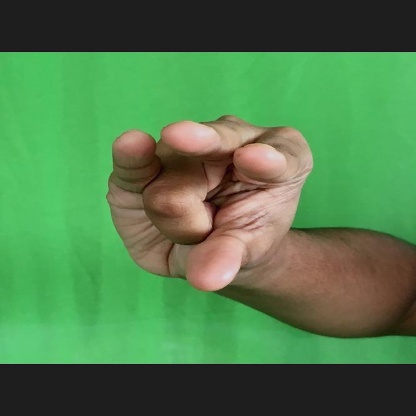
Mudra: Kangulam